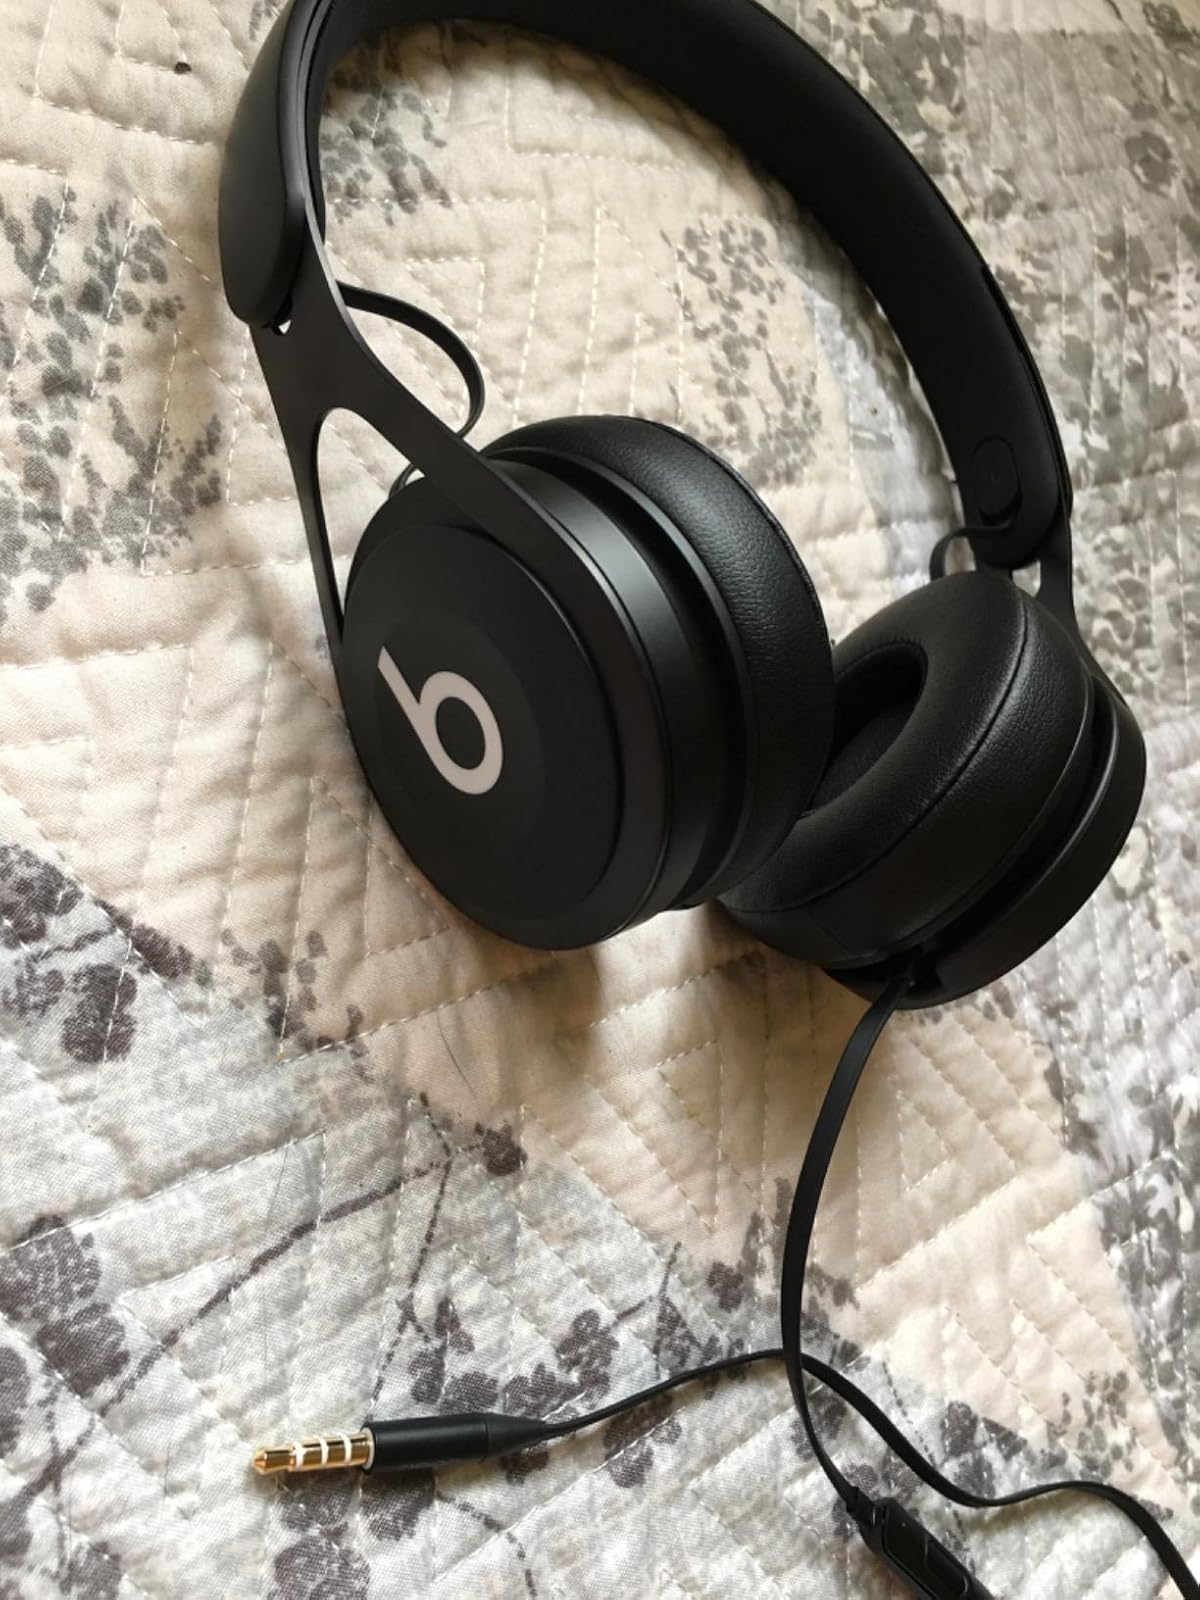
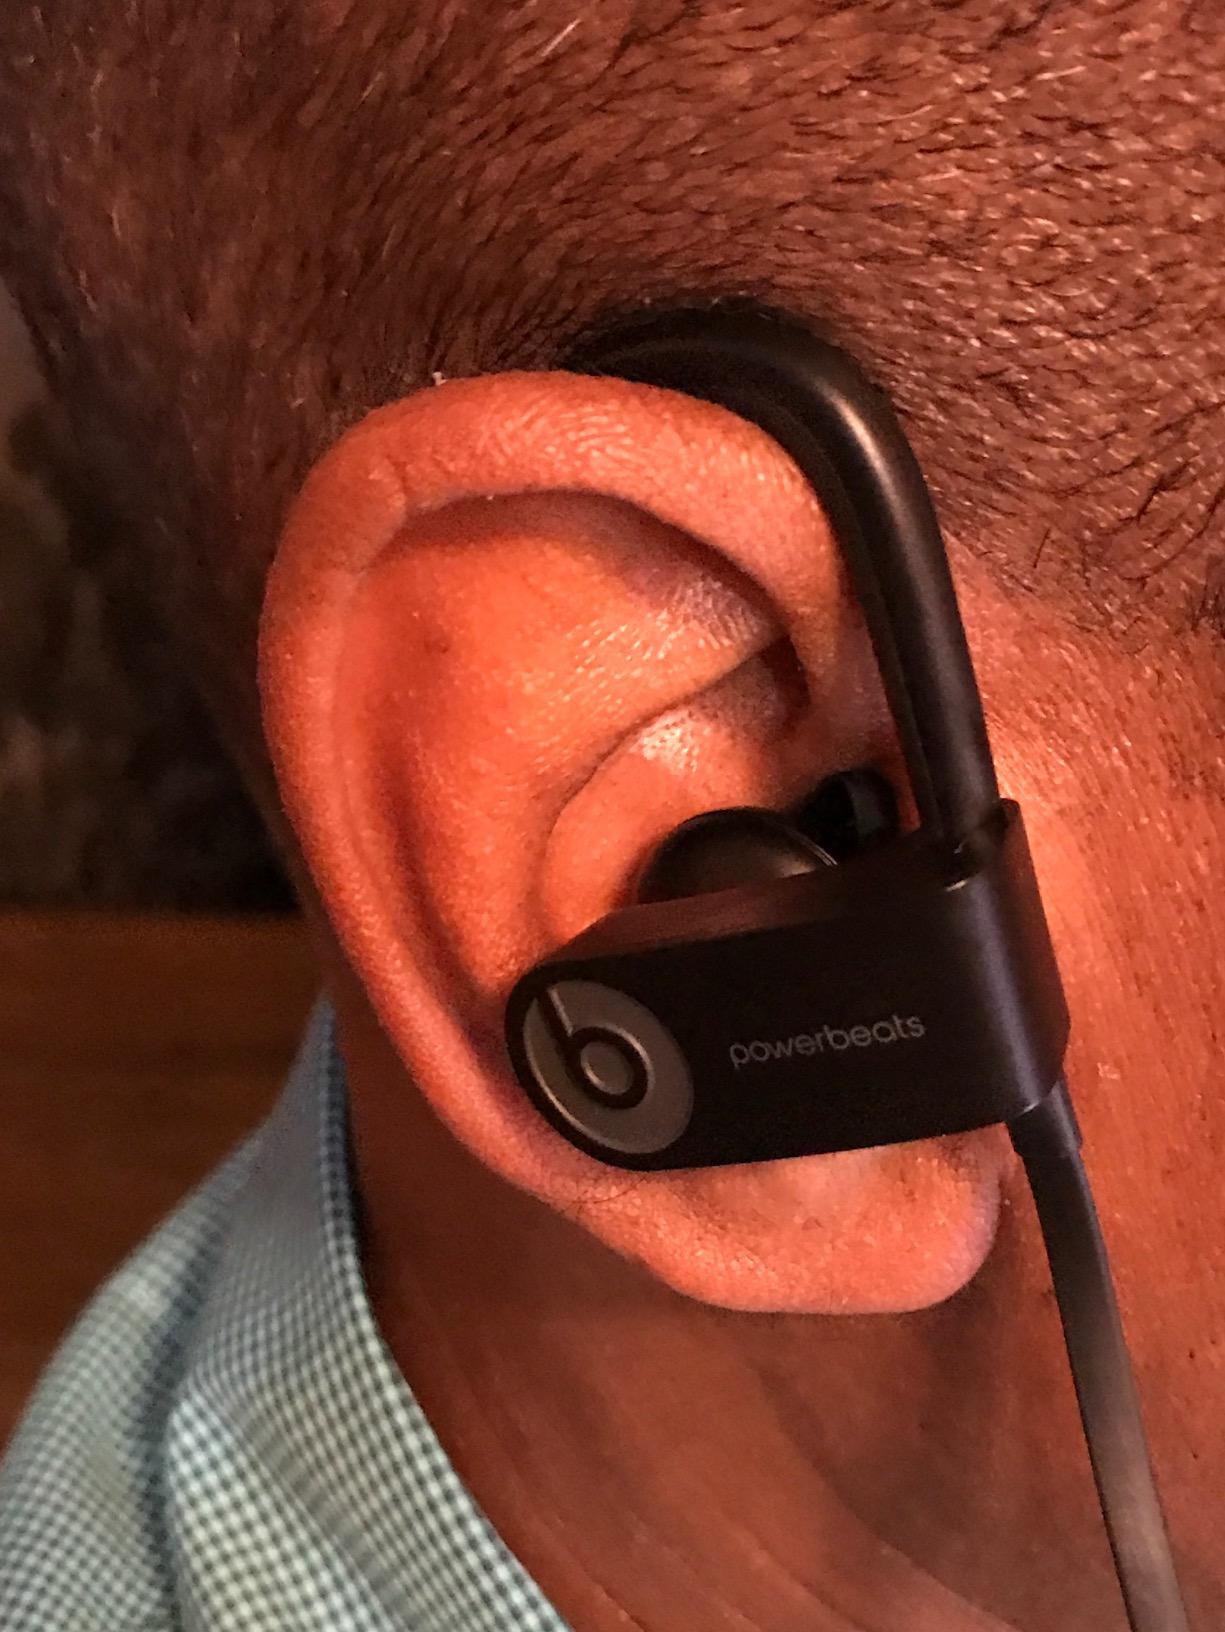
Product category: headphones
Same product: no